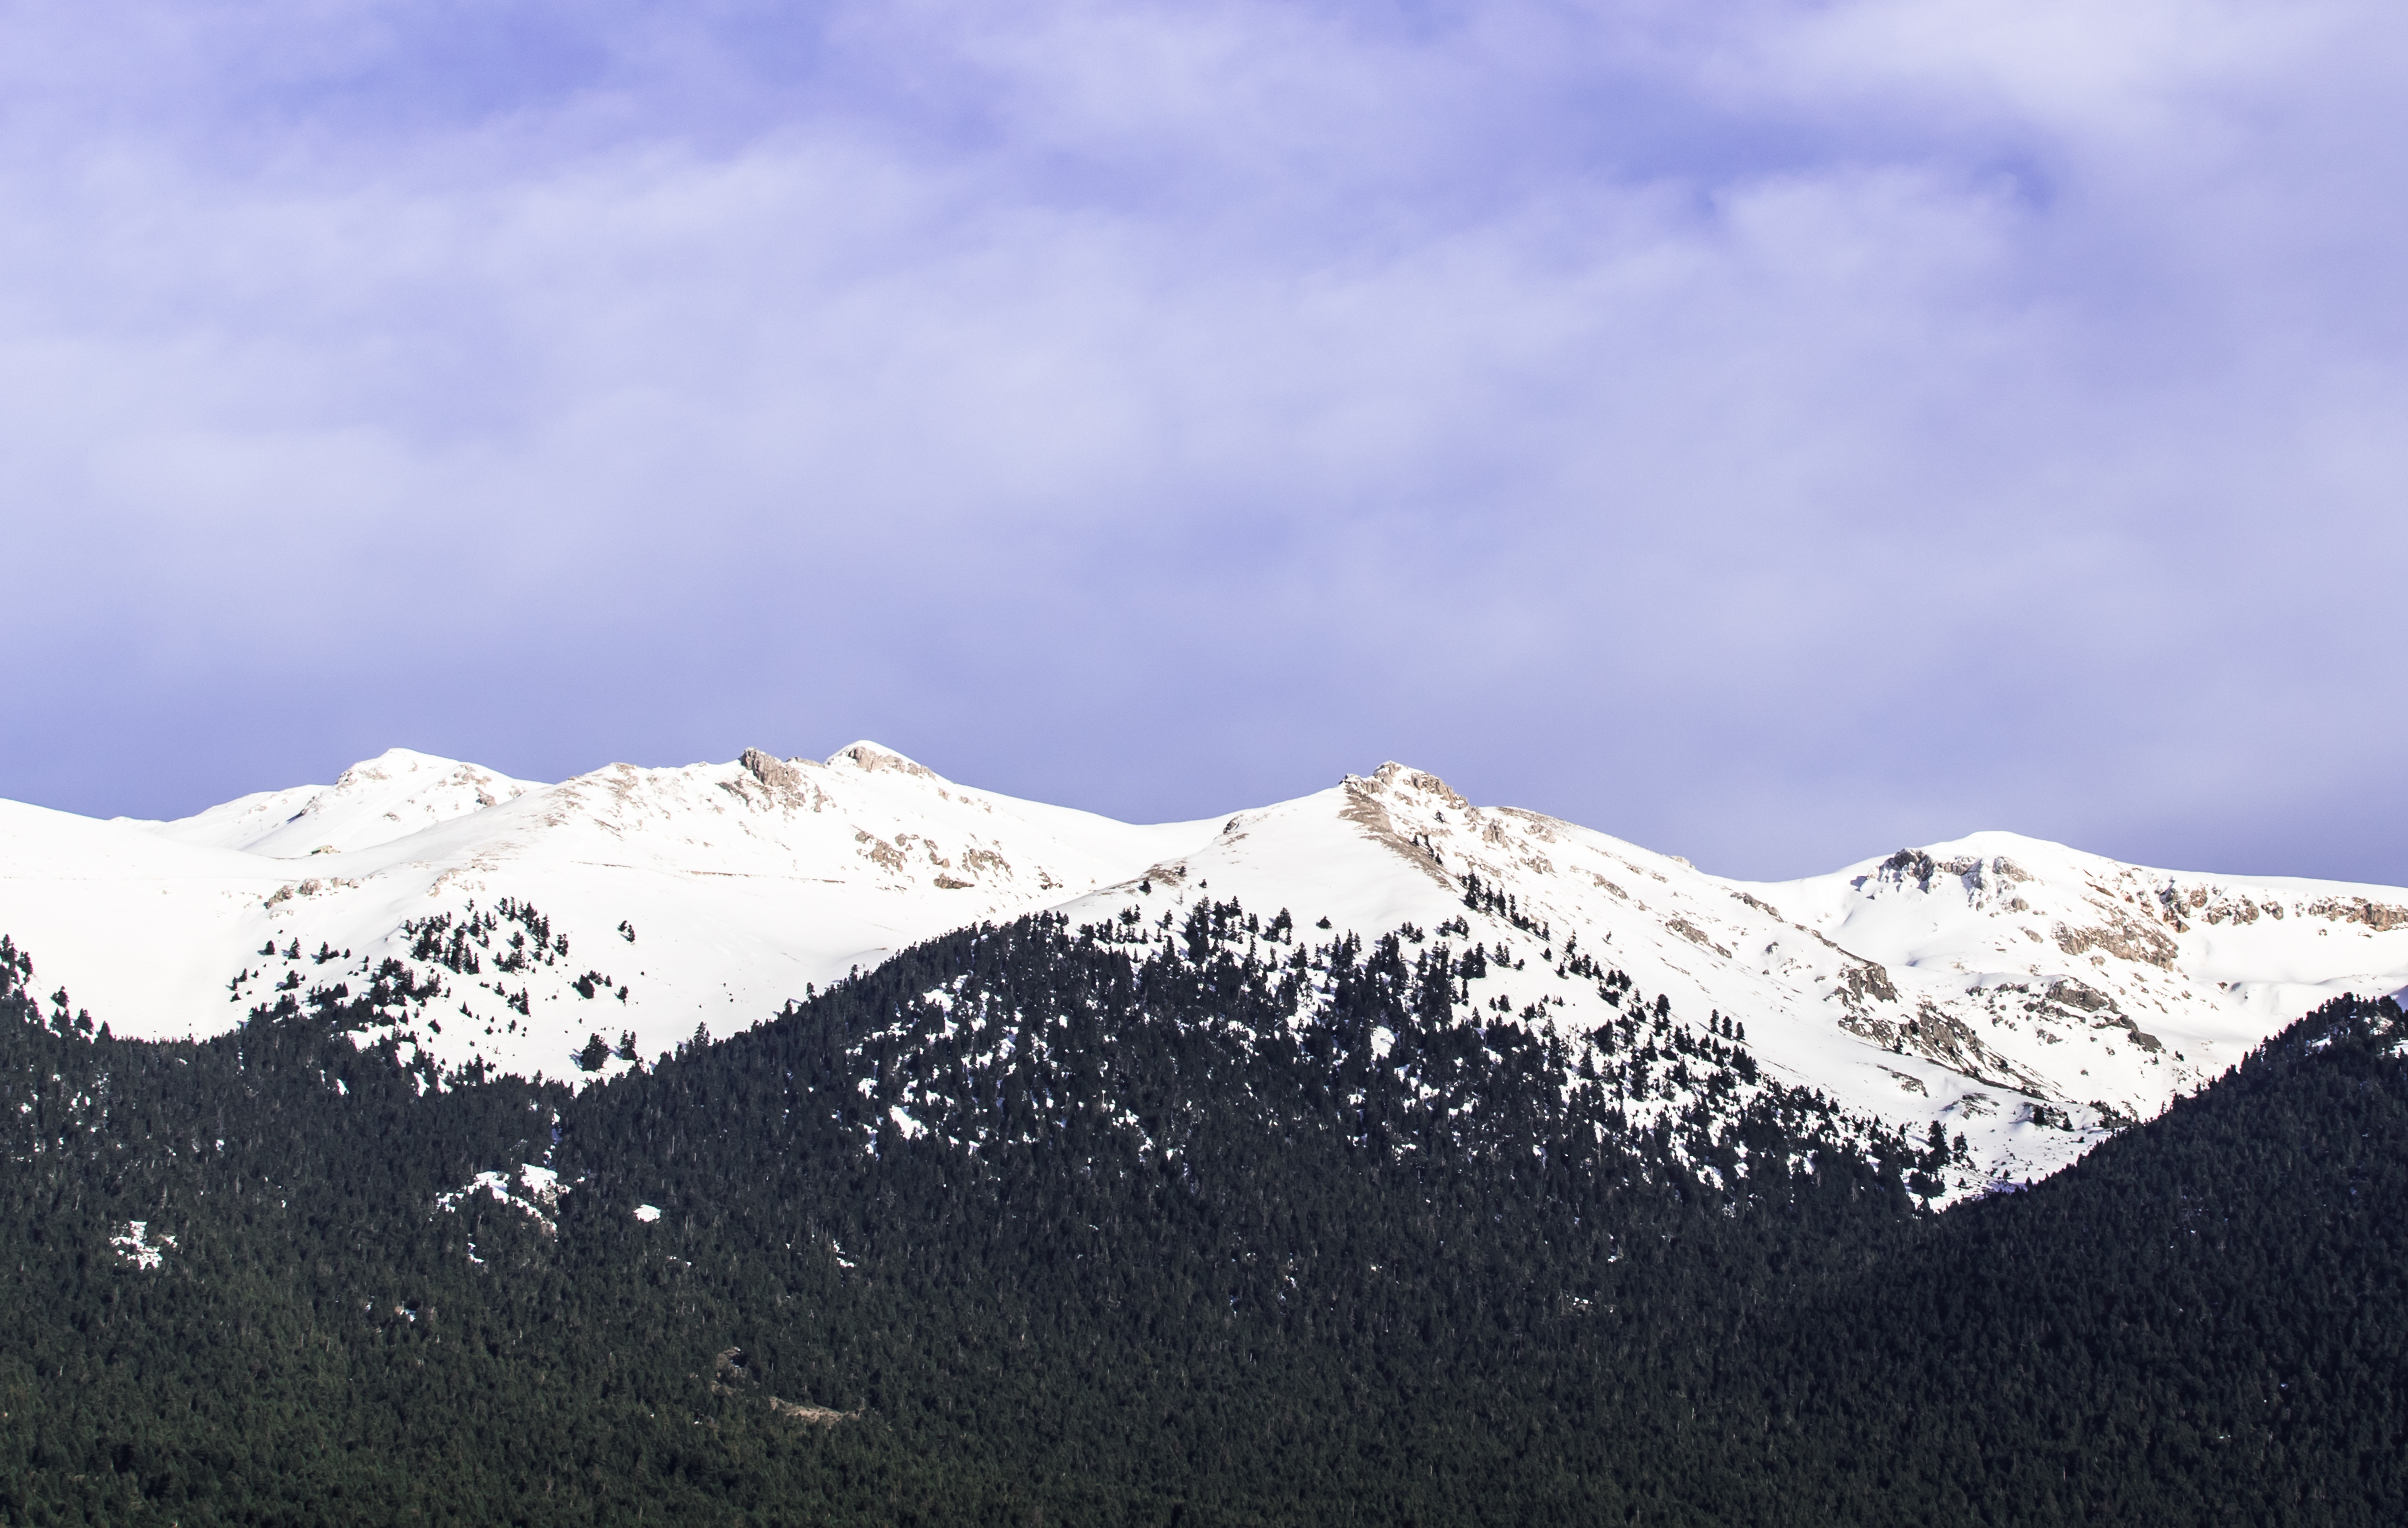
tree, nature, forest, mountain, snow, winter, cloud, hill, mountain range, weather, ridge, summit, alps, plateau, fell, landform, mountain pass, geographical feature, mountainous landforms